The New Frontier (Fear the Walking Dead)

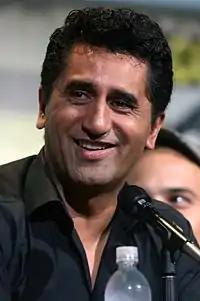
Cliff Curtis makes his final regular appearance in this episode.

"The New Frontier", together with the next episode "Eye of the Beholder", received critical acclaim from critics. On Rotten Tomatoes, "The New Frontier" garnered an 86% rating, with an average score of 7.71/10 based on 7 reviews.